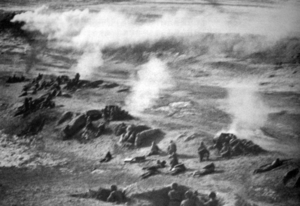
Liao Yiaoxiang est un général du Kuomintang qui a combattu avec succès à la fois l'armée impériale japonaise et les forces communistes chinoises. Hormis le général Sun Liren, il est l'un des quelques commandants nationalistes diplômés d'une académie militaire occidentale. Après la fin de la seconde guerre sino-japonaise, il sert en Mandchourie jusqu'à sa capture par le général communiste Lin Biao lors de la campagne de Liaoshen. Il est emprisonné pendant 12 ans jusqu'en 1961 et meurt sept ans plus tard durant la révolution culturelle.